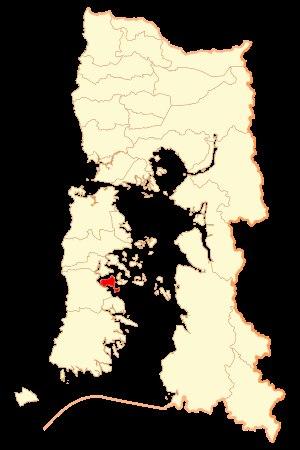
Puqueldón est une commune du Chili de la Province de Chiloé, elle-même située dans la Région des Lacs. La commune est située dans l'Île Lemuy qui fait partie de l'archipel de Chiloé. En 2012, la population de la commune s'élevait à 4 102 habitants. La superficie de la commune est de 97 km².